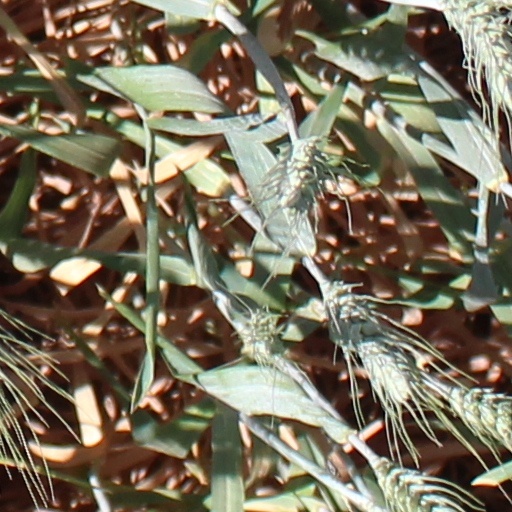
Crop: wheat